Reading station (MBTA)

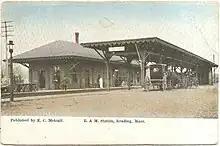
Reading station on an early postcard

The Boston and Maine Railroad Extension from Wilmington Junction to Boston was completed in 1845, with intermediate stops including Reading. A new station building was constructed in 1870. The depot is located southwest of the tracks, at the junction of Lincoln and Prescott Streets. It is a long rectangular building with Queen Anne styling, with paneled pilasters at the corners and between the bays, and large knee braces that help support the wide overhangs of the hip roof. The north (track-facing) facade has seven bays, alternating windows (4) and doors (3). One of the windows is a projecting bay with a band of narrow and tall windows, whose upper sash has colored lights.